Patleina Monastery

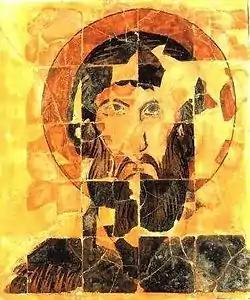
The renowned icon of Saint Theodore Stratelates discovered at the monastery

The monastery was established after the Christianization of Bulgaria in the 9th century during the reign of Boris I (r. 852–889). It was destroyed in 971 by the Byzantines when they seized Preslav in the aftermath of the Sviatoslav's invasion of Bulgaria and was repeatedly plundered and devastated by the Pechenegs and the Cumans in the 11th and 12th centuries during the Byzantine rule of Bulgaria. According to researchers, the monastery was an important literary centre during the First Bulgarian Empire and of the most important sites of the Preslav Literary School, there the disciples of the Saints Cyril and Methodius, Clement of Ohrid and Naum of Preslav had worked.